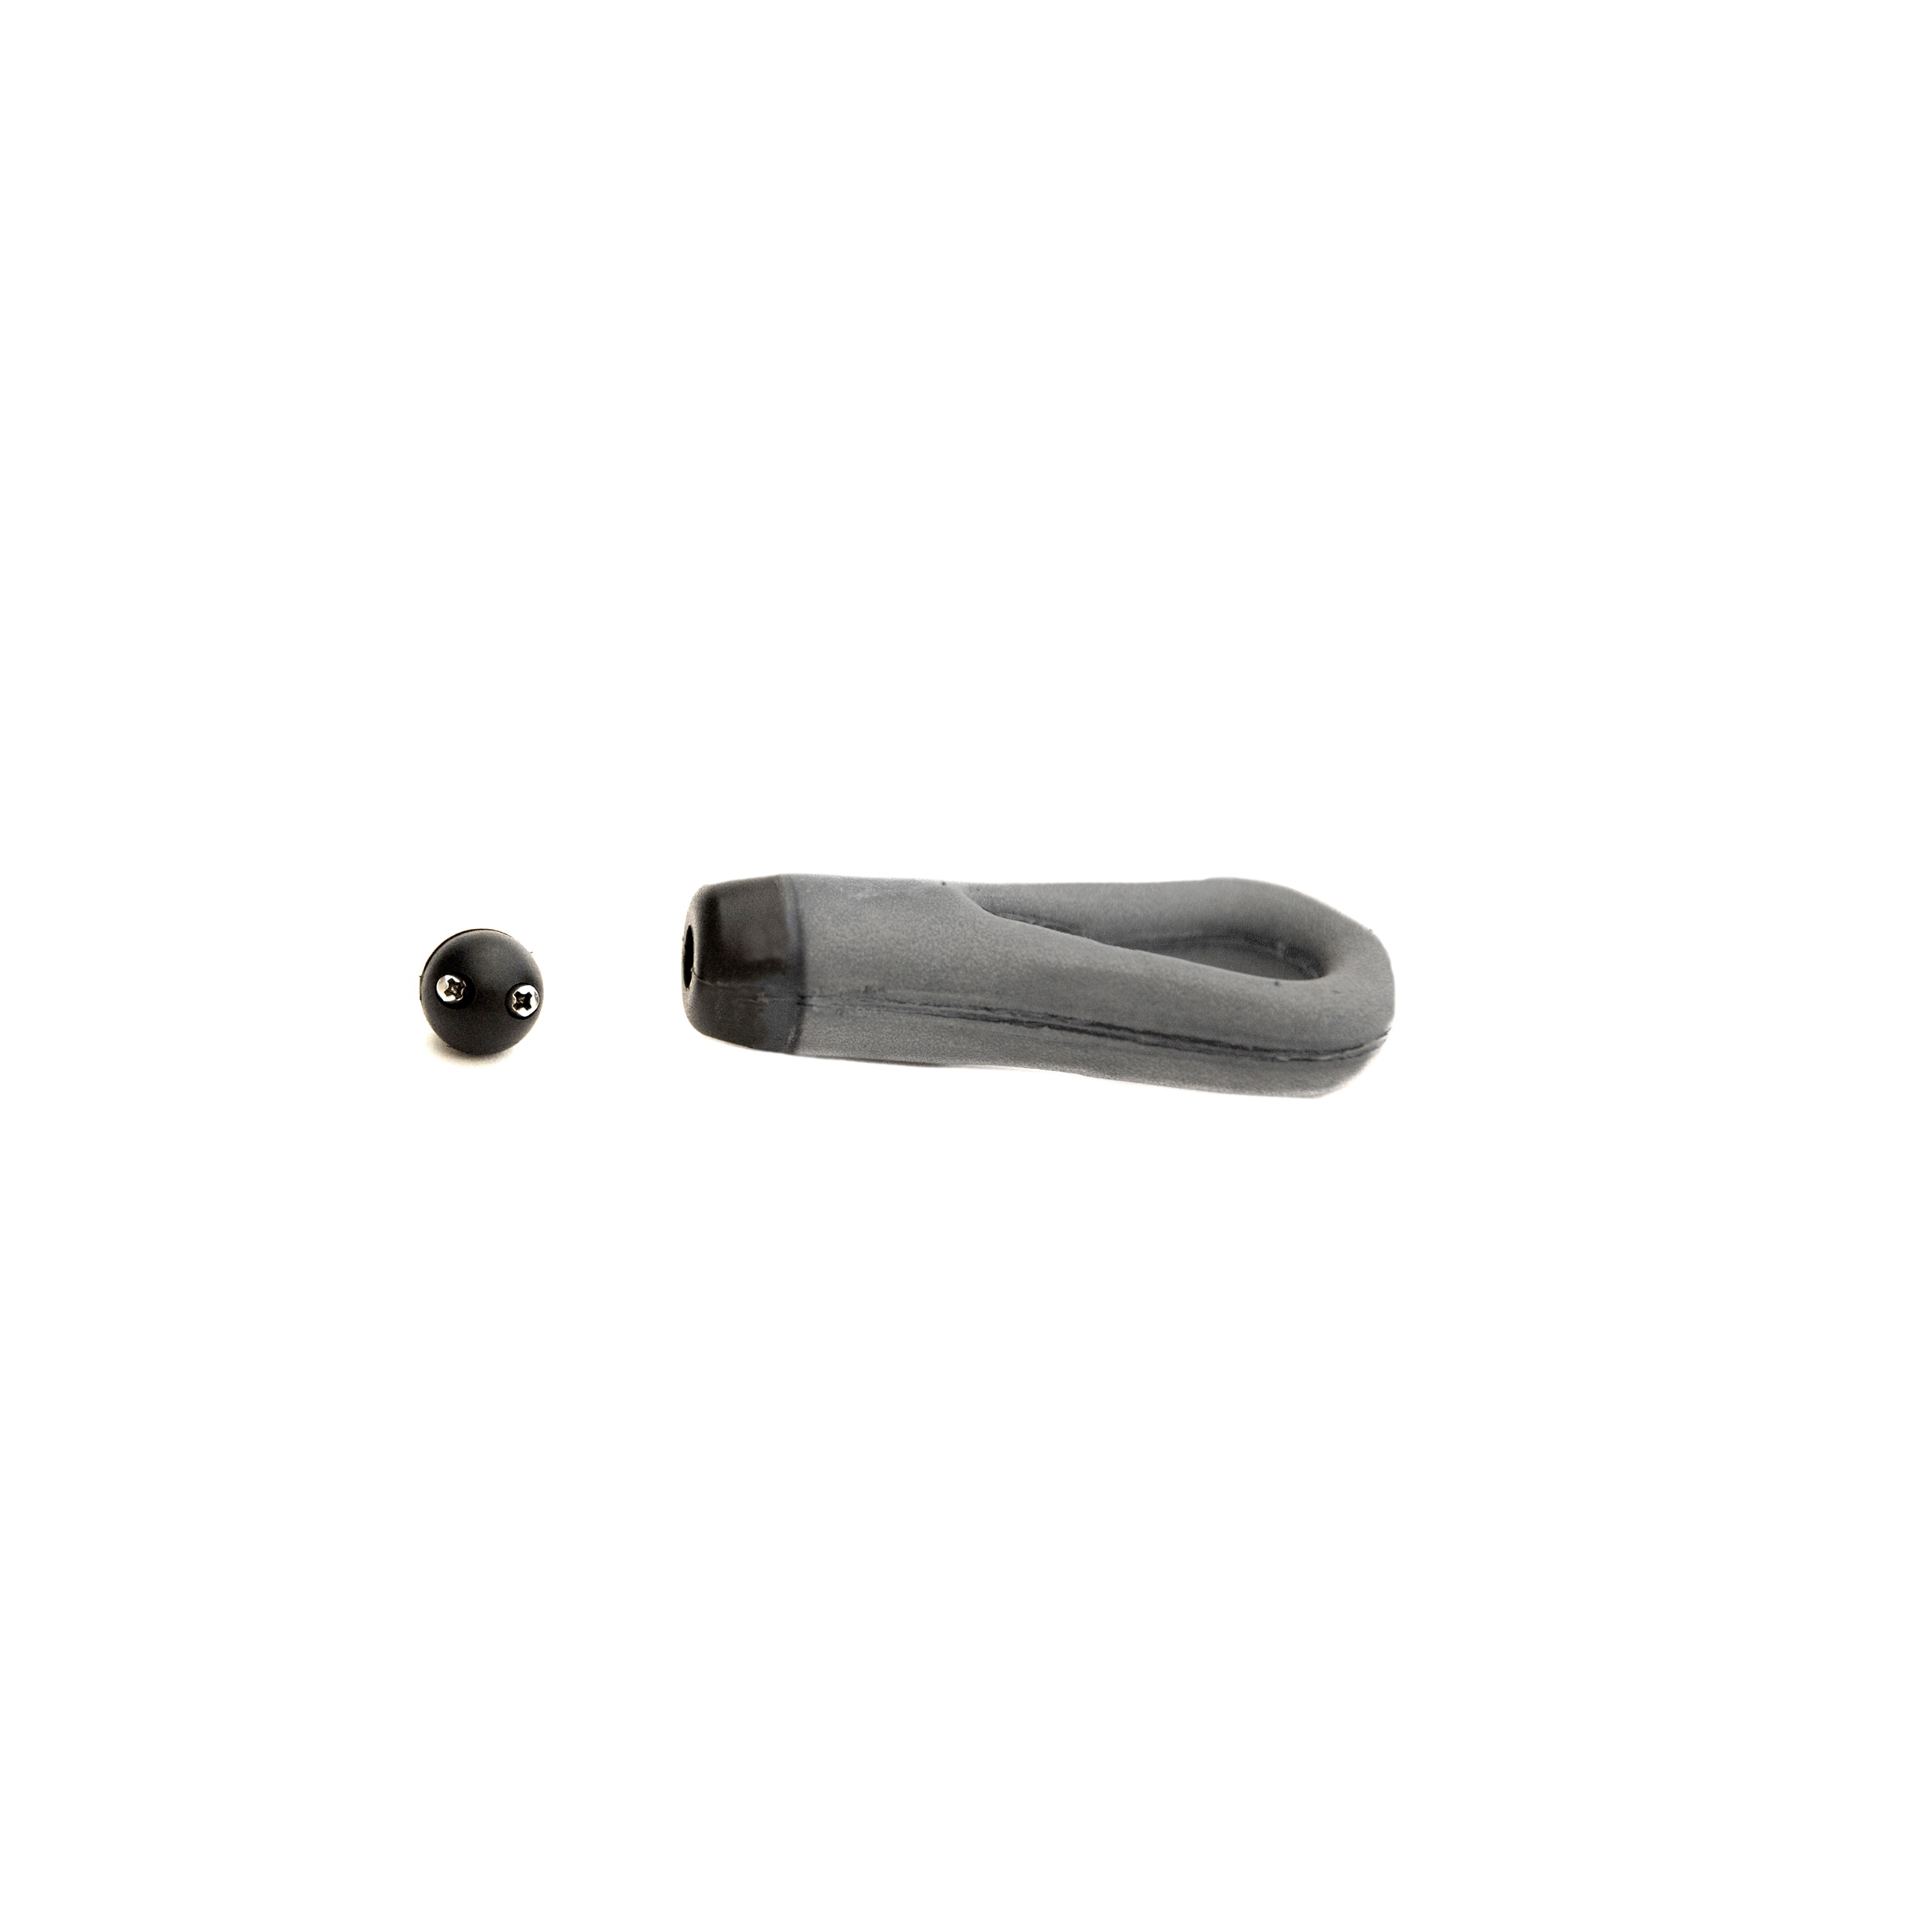
North Trim handle and stopper ball - Short Throw
Brand: North kiteboarding
Category: Sporting Goods > Outdoor Recreation > Boating & Water Sports > Kitesurfing > Kiteboard Parts > Kiteboard Handles